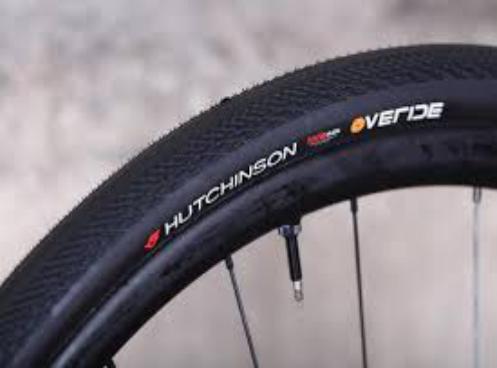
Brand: hutchinson tires
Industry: Transportation